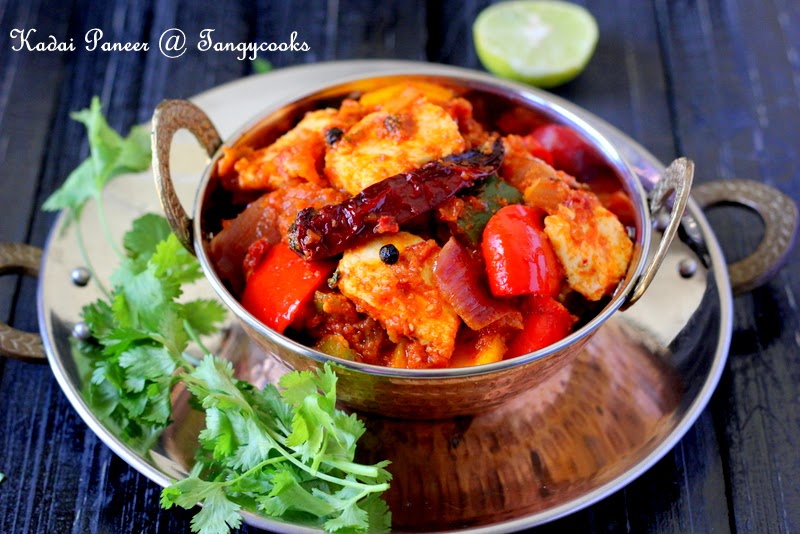
Dish: kadai_paneer